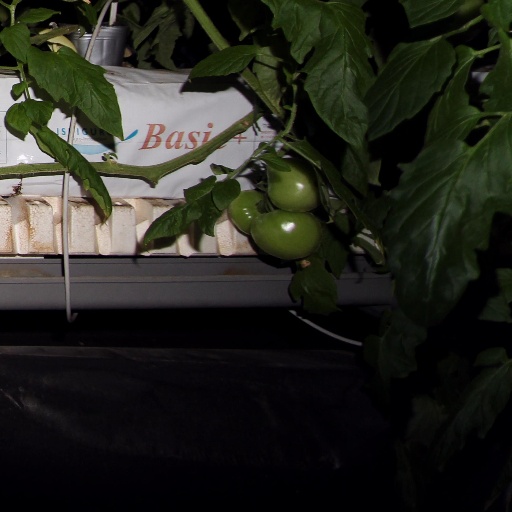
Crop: tomato